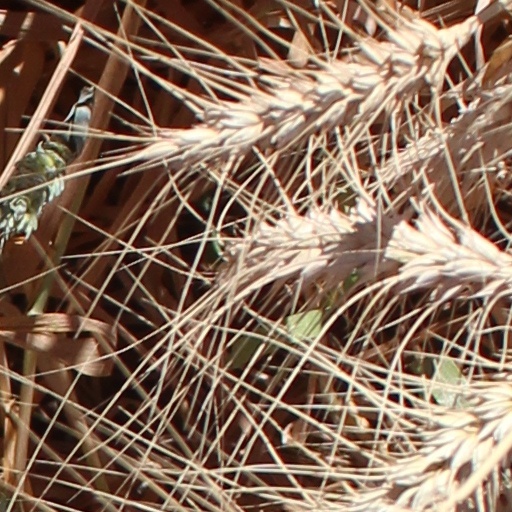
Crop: wheat